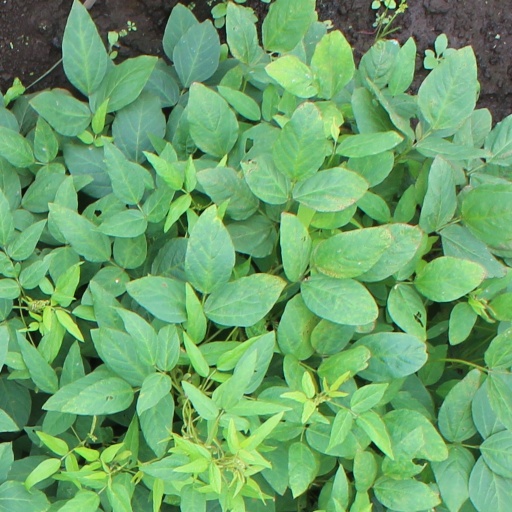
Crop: soybean